Set Me Free (2014 film)

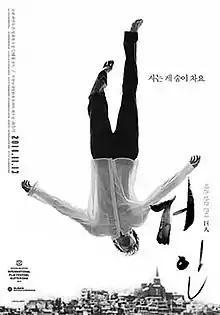
Theatrical poster

Set Me Free is a 2014 South Korean autobiographical coming-of-age film directed by Kim Tae-yong. Choi Woo-shik won Actor of the Year at the 19th Busan International Film Festival, where the film also received the Citizen Critics' Award. "Set Me Free" was released in theaters on November 13, 2014, and drew 23,979 admissions.